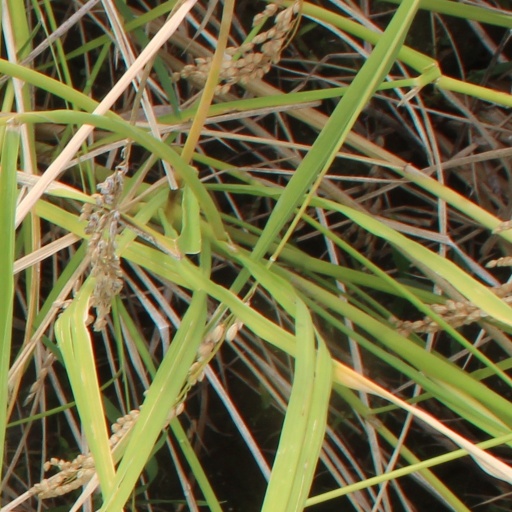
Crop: rice